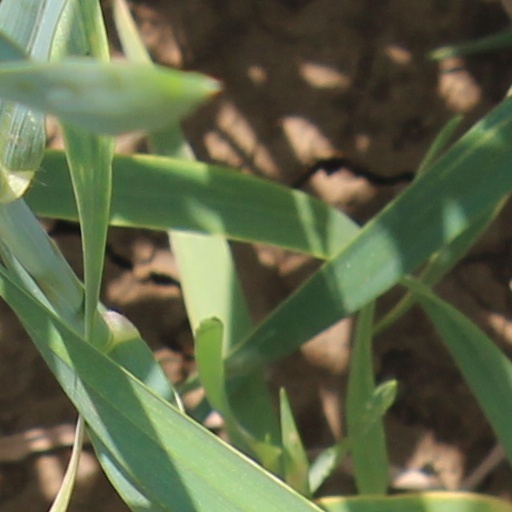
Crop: wheat